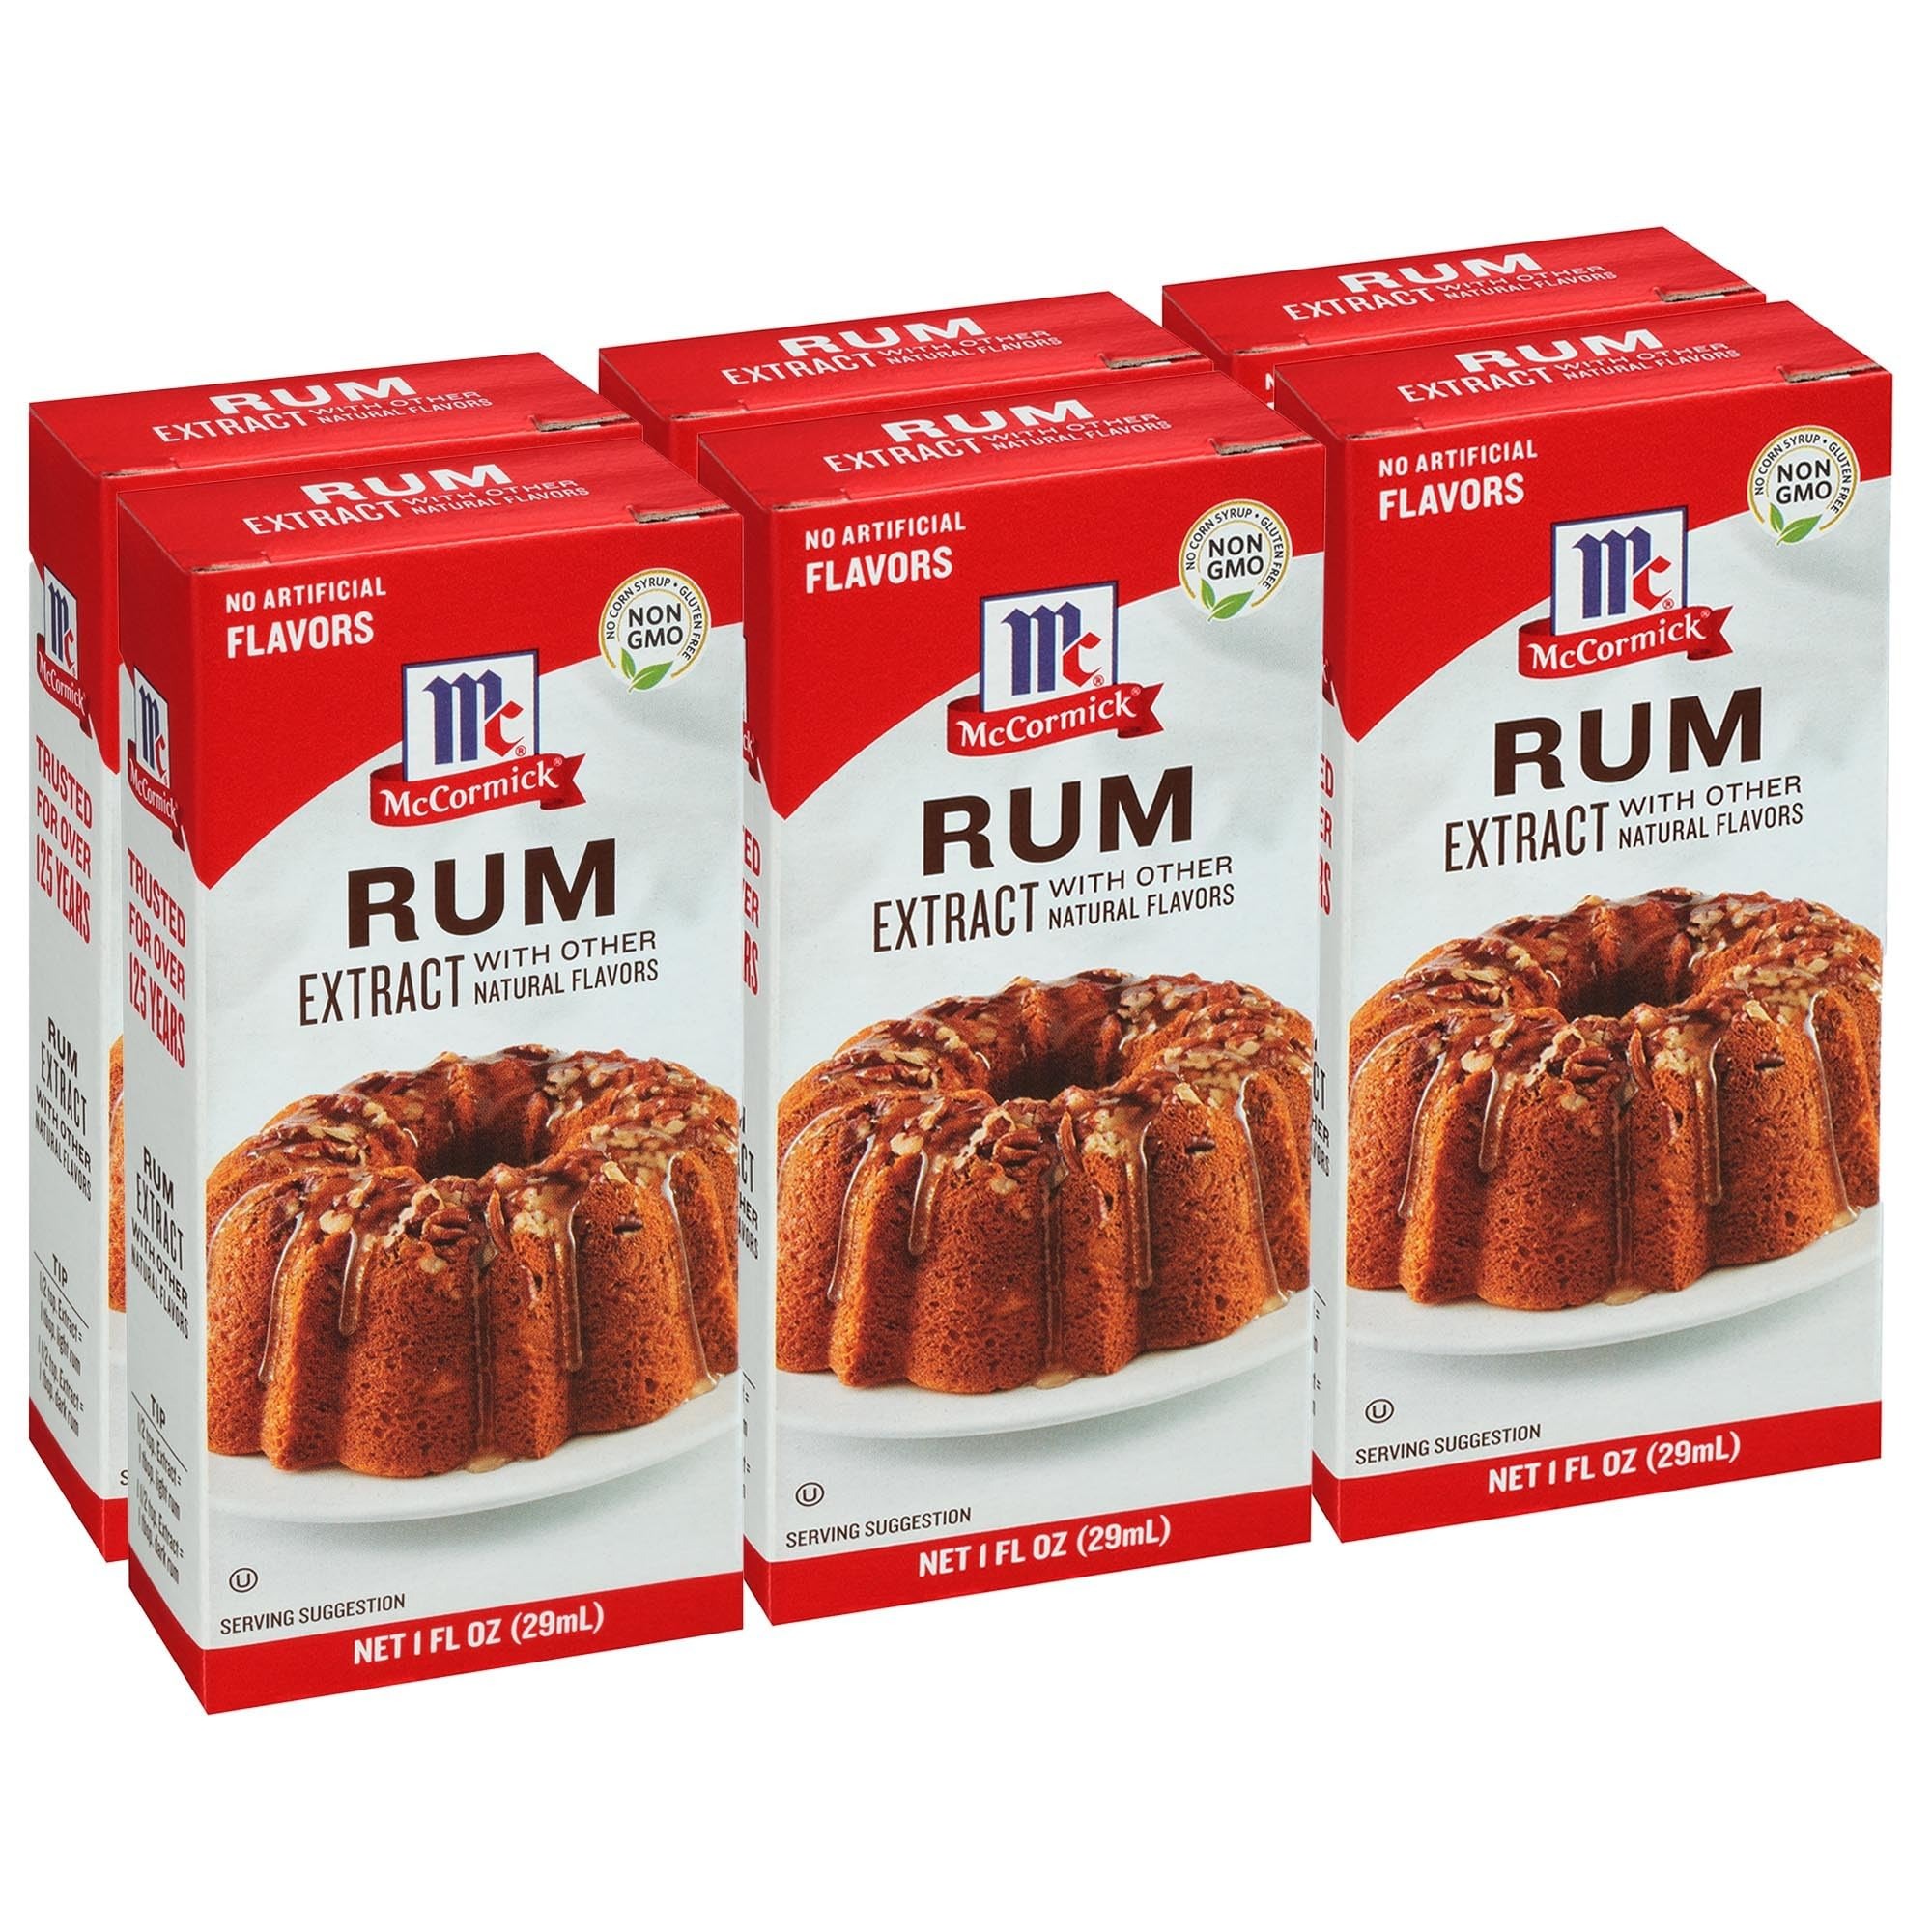
Item Name: McCormick Rum Extract With Other Natural Flavors, 1 fl oz (Pack of 6)
Bullet Point 1: Bold rum flavor
Bullet Point 2: No corn syrup, non-GMO & gluten-free
Bullet Point 3: No artificial flavors or colors
Bullet Point 4: MOCKTAILS: Stir a few drops into frozen, blended piña coladas for a tasty mocktail
Bullet Point 5: SUBSTITUTION: ½ tsp. Extract = 1 tbsp. light rum; 1 ½ tsp = 1 tbsp. dark rum
Bullet Point 6: From McCormick, trusted for over 125 years
Value: 6.0
Unit: Fl Oz

Price: 8.99